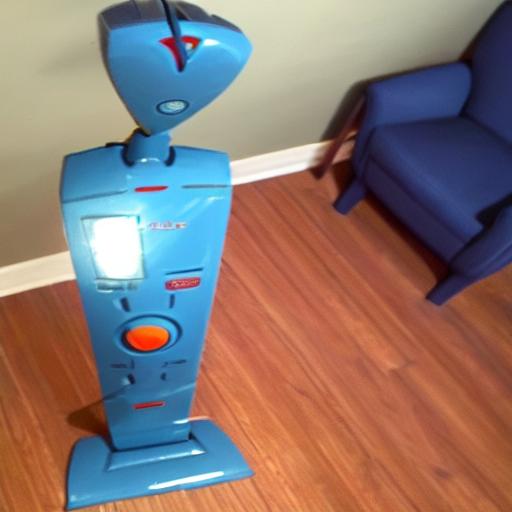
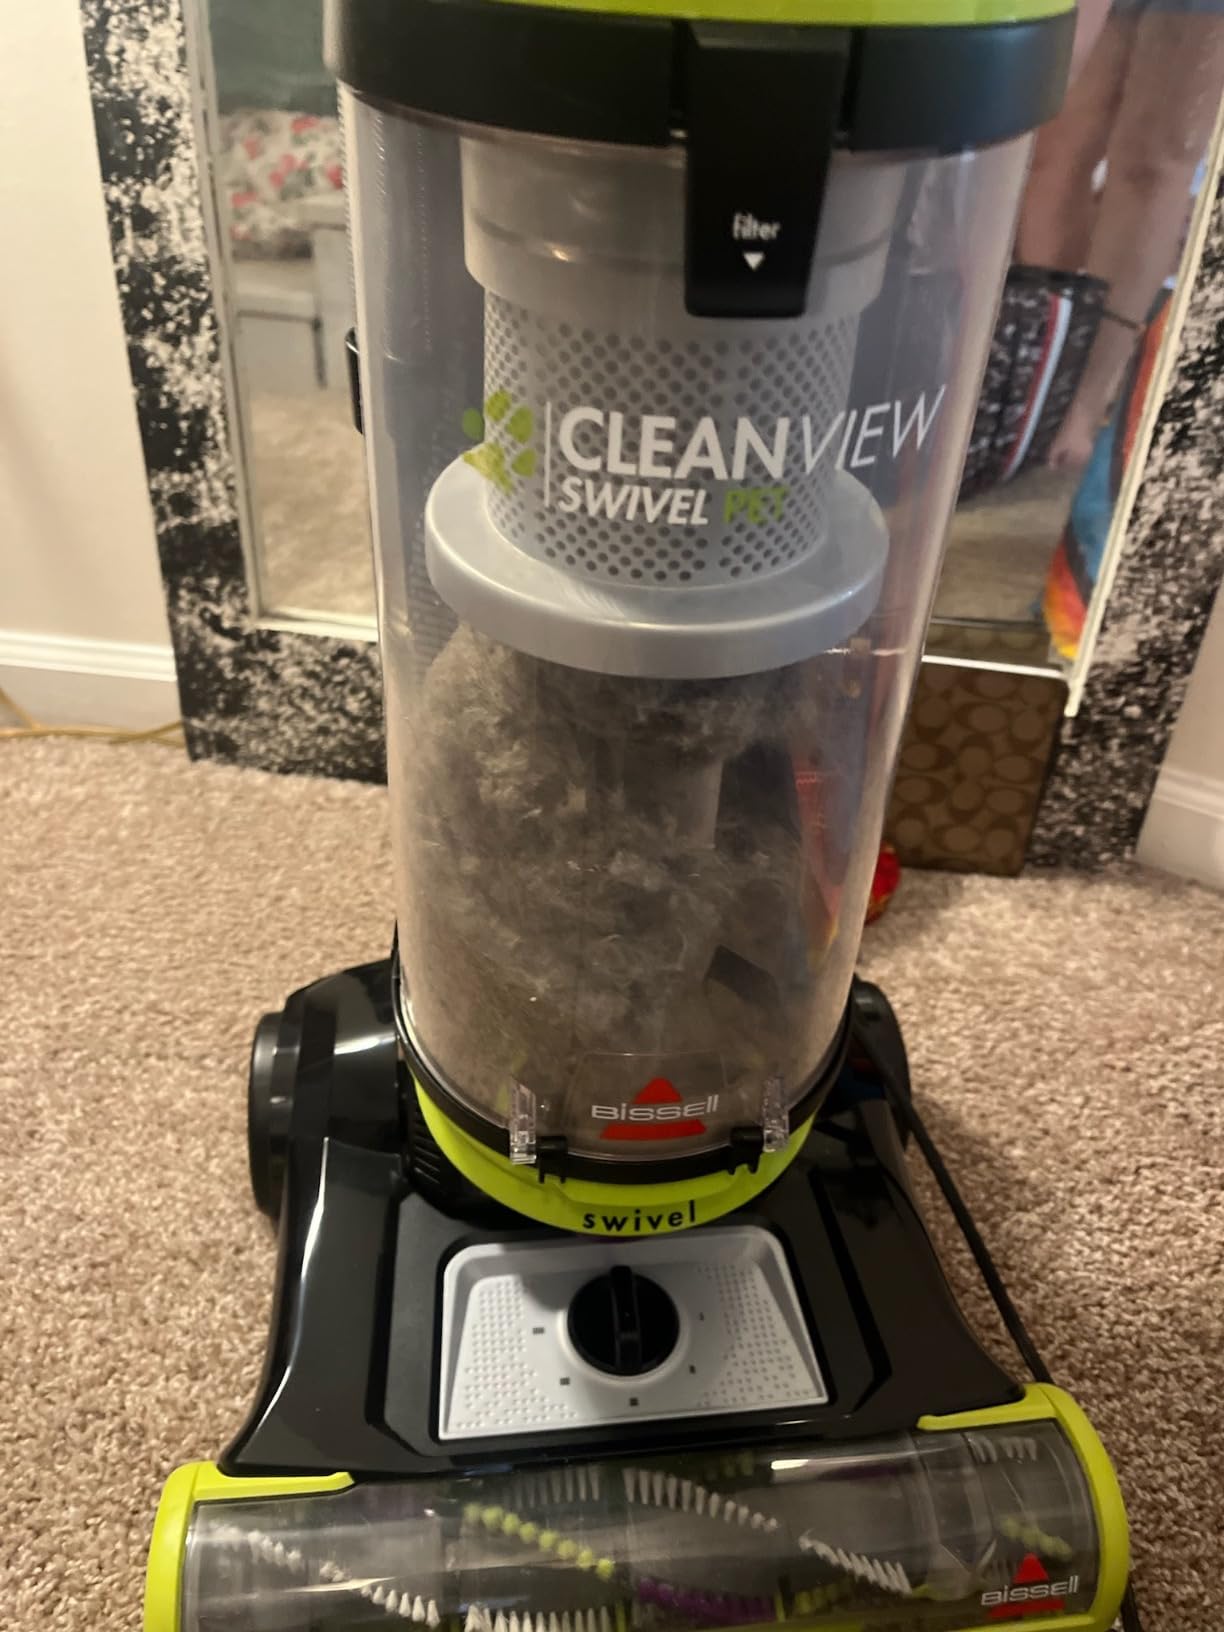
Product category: items_vacuum
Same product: no